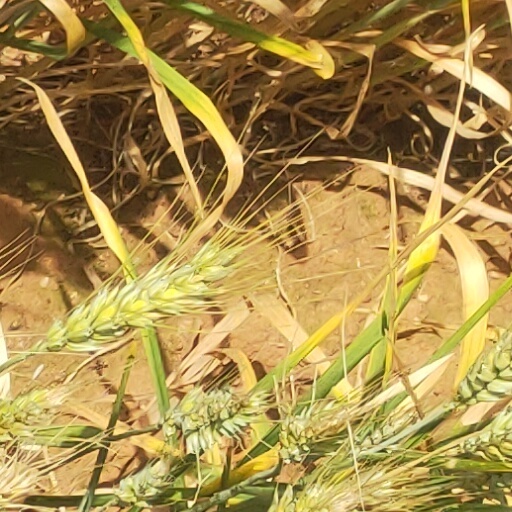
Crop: wheat